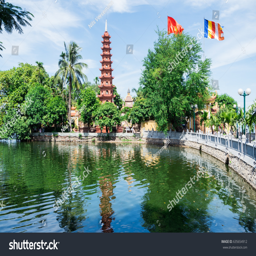
a city , the oldest temple , located on the shores .